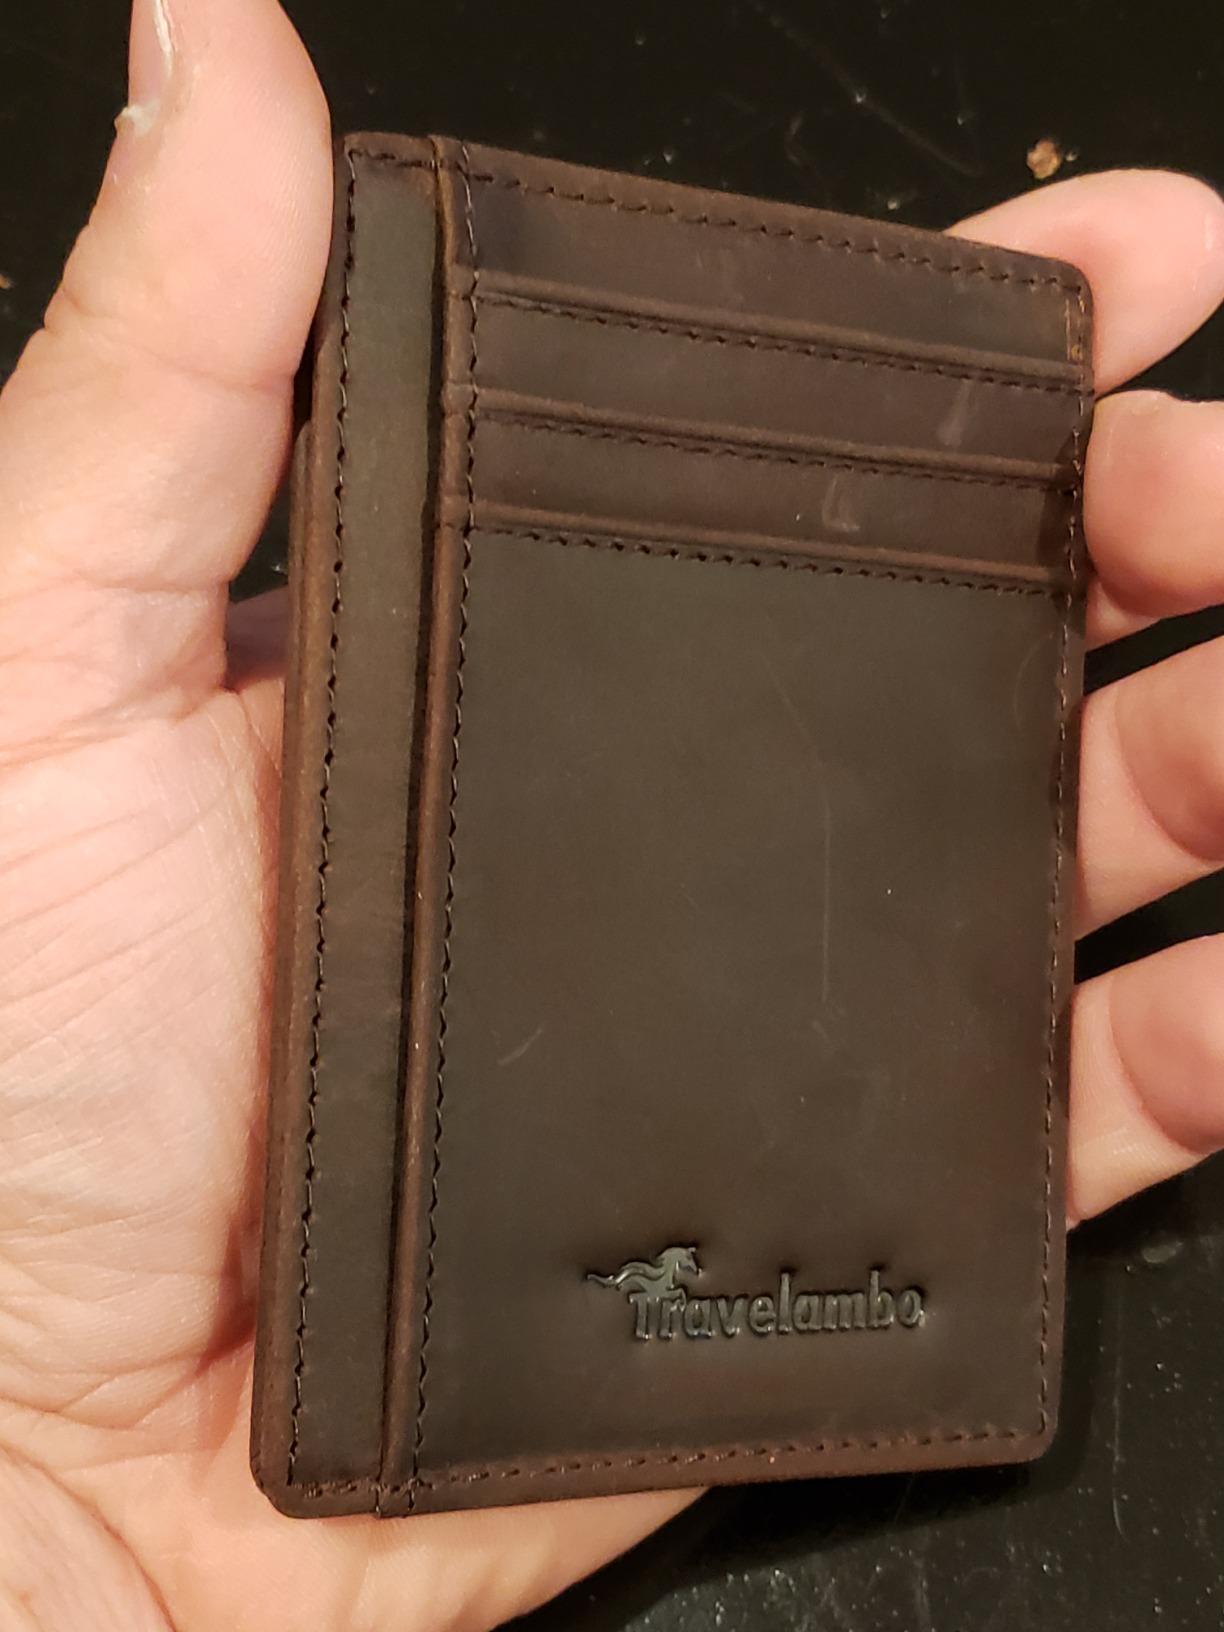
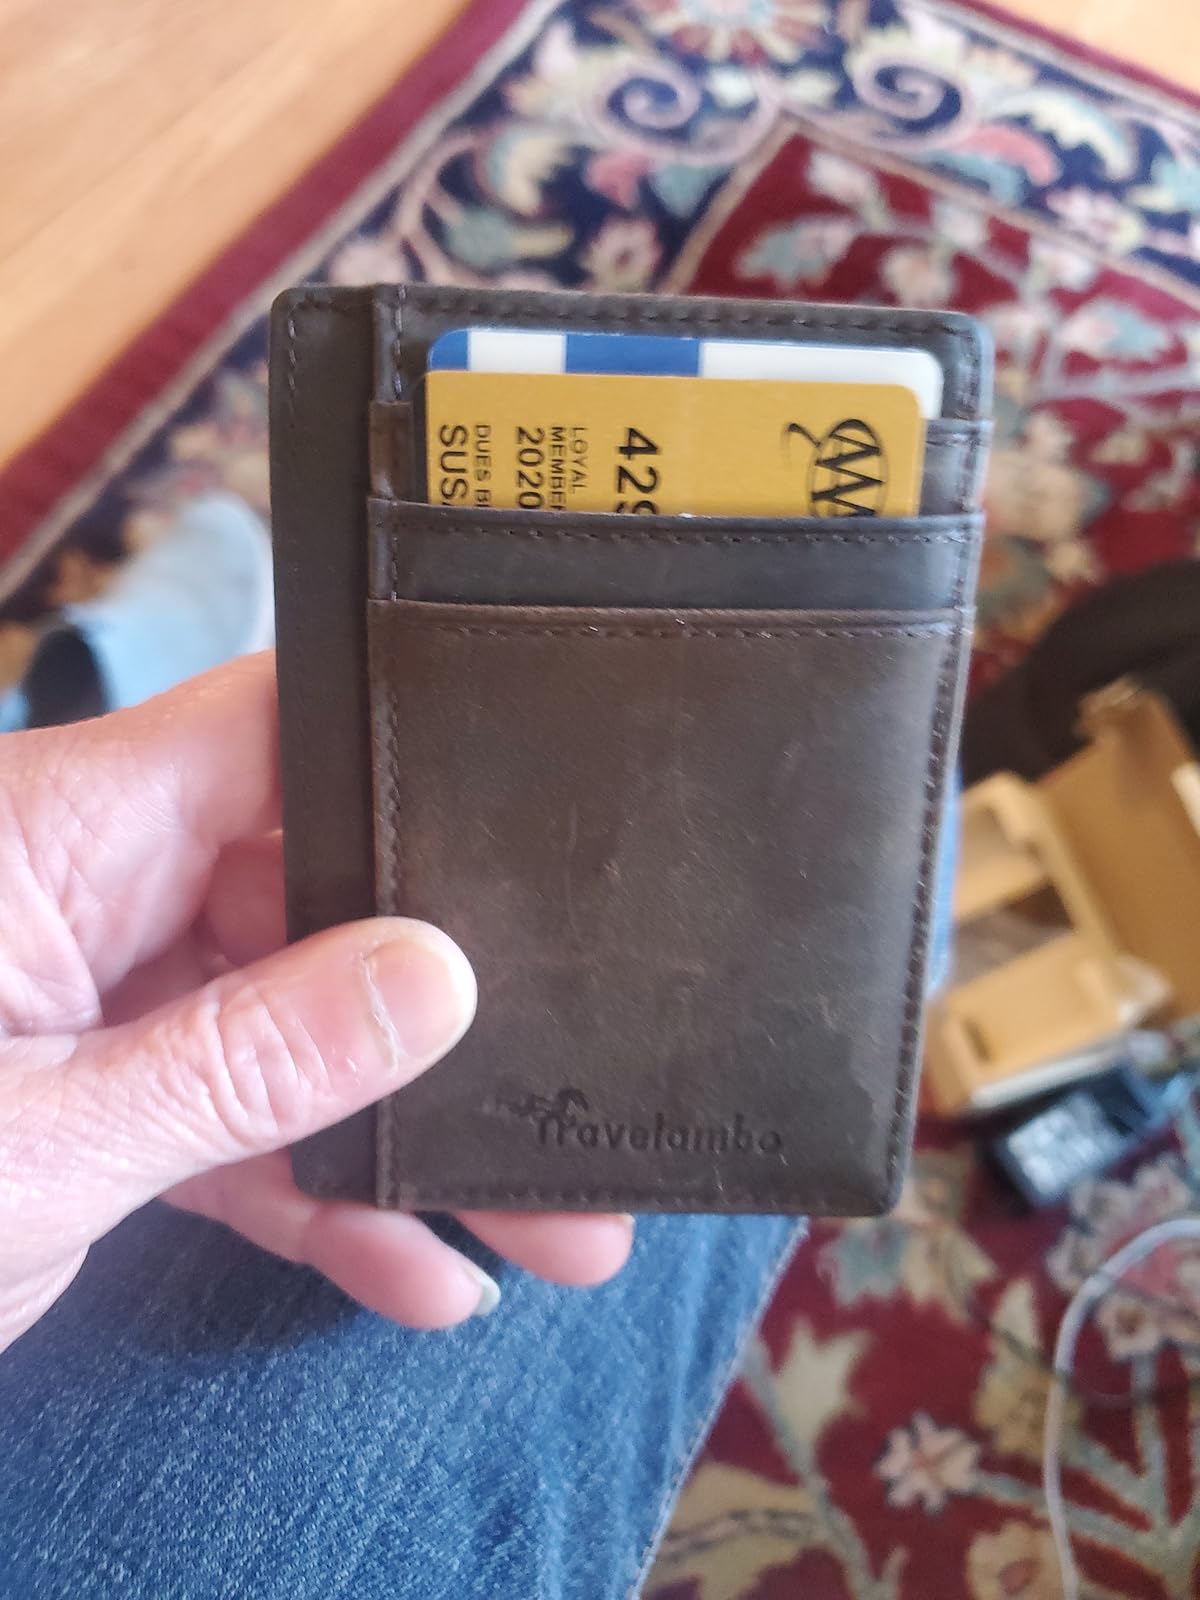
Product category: accessories_wallet
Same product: yes